ILC Dover

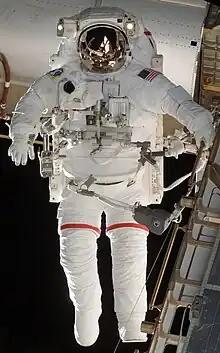
EMU suit worn during EVA on the International Space Station

ILC Dover is a special engineering development and manufacturing company, globally headquartered in Frederica, Delaware. It specializes in the use of high-performance flexible materials, serving the aerospace, personal protection, and pharmaceutical industries.